George Strait

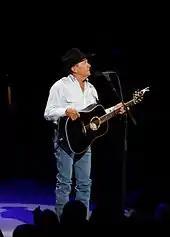
Strait on the Cowboy Rides Away Tour, XL Center, Hartford, Connecticut, February 23, 2013

On October 3, 2006, Strait marked his 30th year in the music industry with the release of a new album titled "It Just Comes Natural". The album was recorded in Key West, Florida, in Jimmy Buffett's Shrimp Boat Sound Studio (said to be a better recording location due to lack of allergy flare-ups during recording process), which was also the recording location of "Troubadour". It featured 15 new songs. Strait's long-time friend and songwriter, Dean Dillon, co-wrote two of the songs on the album. It received generally positive reviews from critics. "People", in their four-star review, remarked, "If ever there was a natural in country music, it's Strait," while "USA Today" raved that "he continues to make such consistent quality look easy". The first single from the album, "Give It Away" reached number one, making one of its co-writers, country legend "Whispering Bill" Anderson, the first songwriter to have a number-one hit in five different decades. The title track, "It Just Comes Natural" became his 42nd "Billboard" number one.